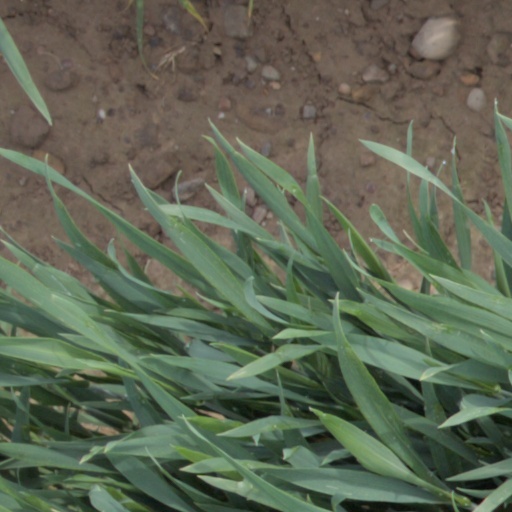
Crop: wheat